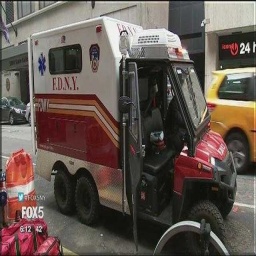
Label: ambulance